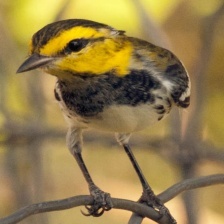
Species: GOLDEN CHEEKED WARBLER
Scientific name: SETOPHAGA CHRYSOPARIA